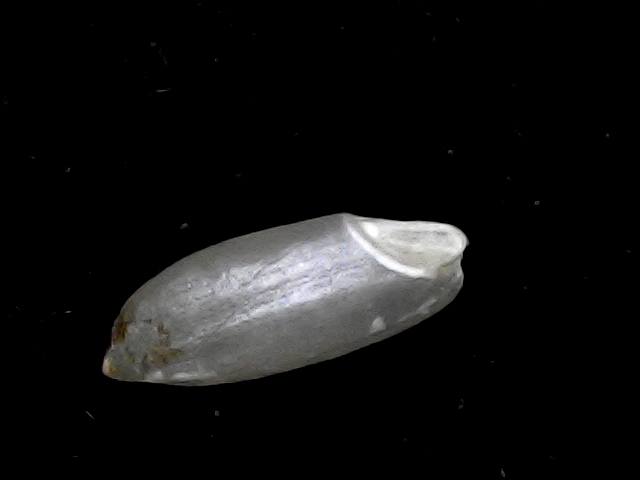
Rice variety: BD39